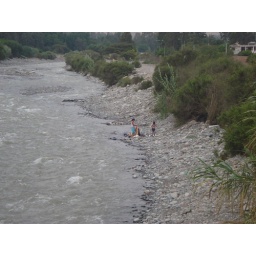
People washing their clothes in the river